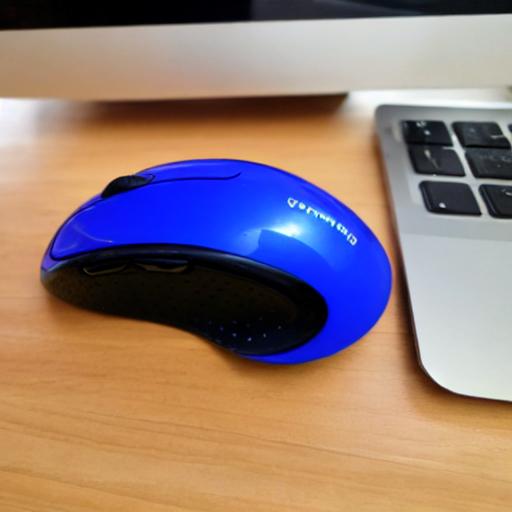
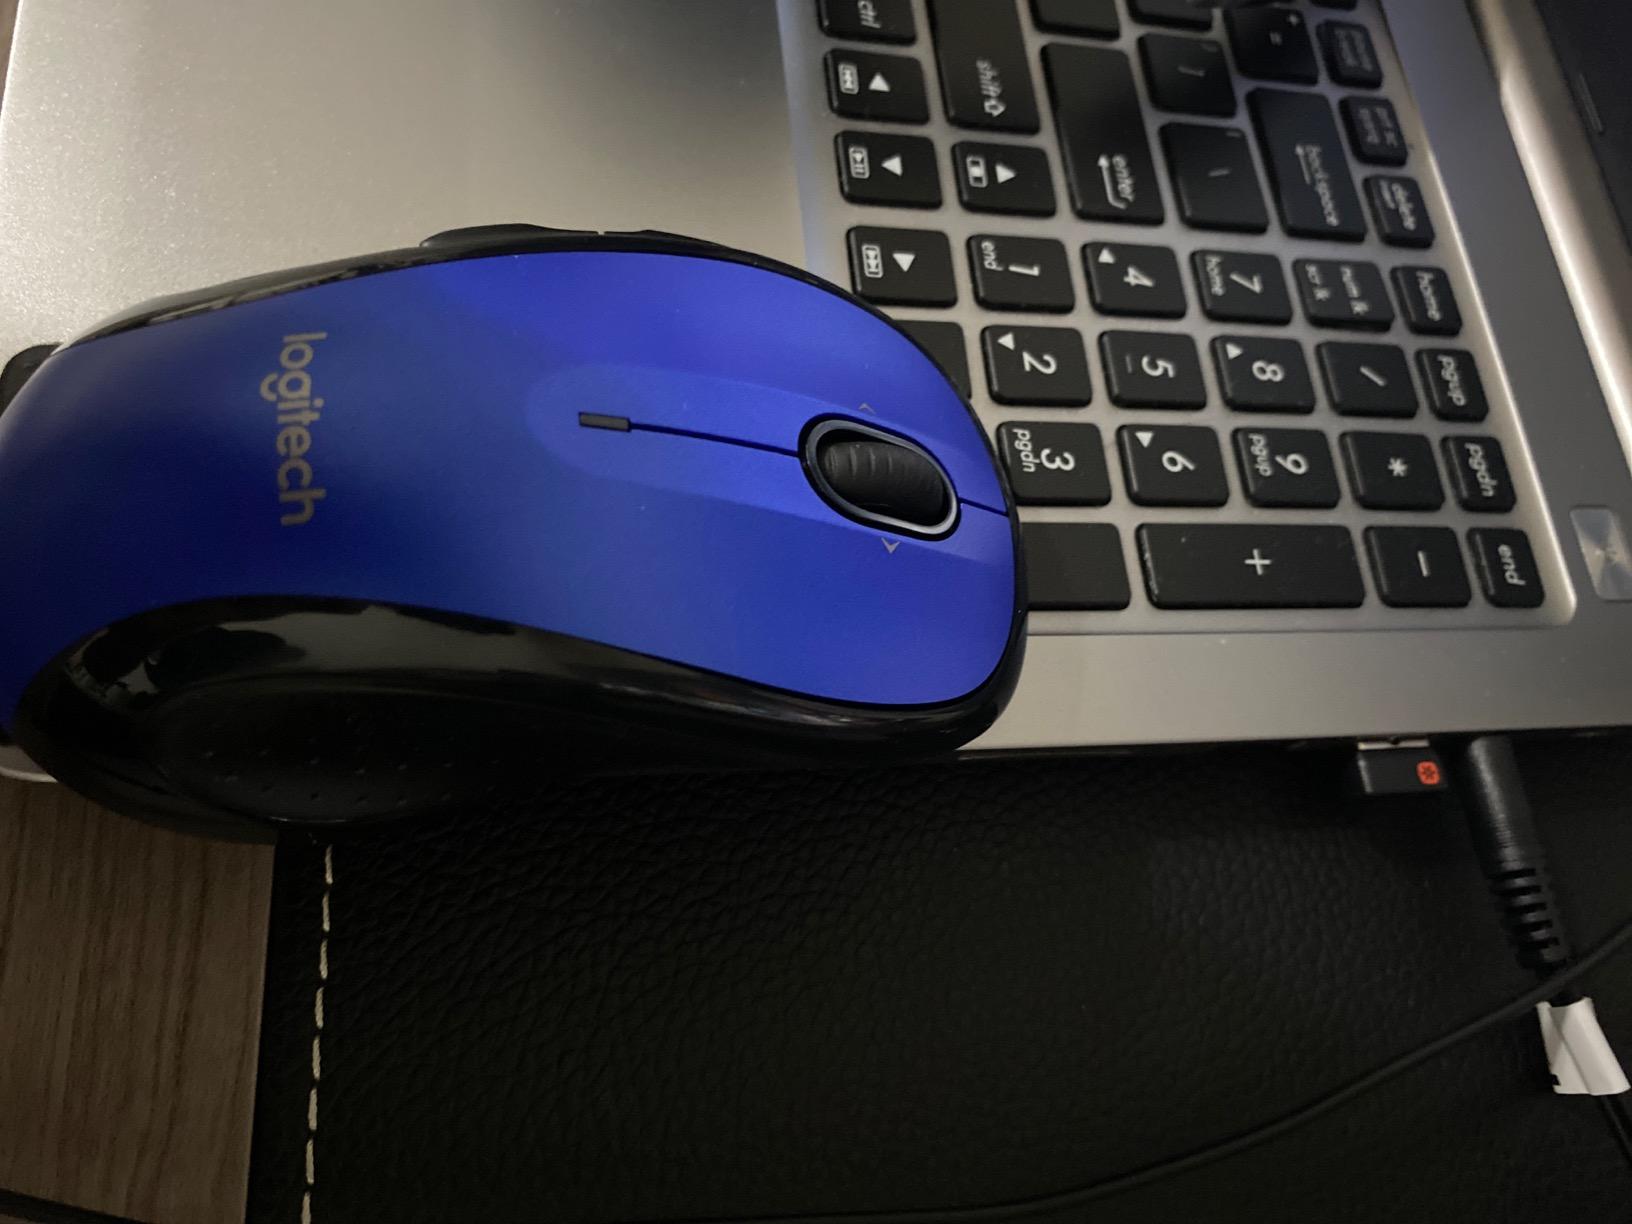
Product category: mouse
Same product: no